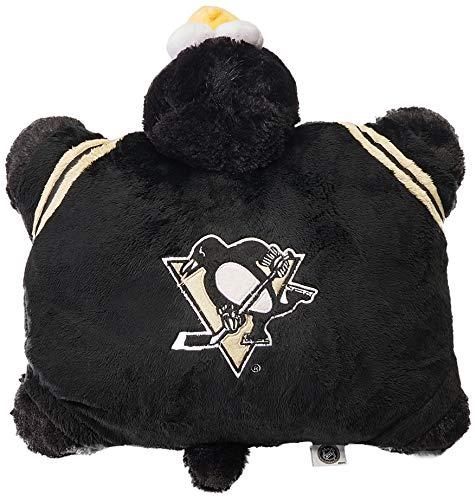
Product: SportsLine Distributors NHL Team Pillow Pets
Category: Sports & Outdoors | Fan Shop | Home & Kitchen | Bedding | Throw Pillows
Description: Plush pillow with foam filling.
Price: $17.99
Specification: Shipping Weight: 1.1 pounds (View shipping rates and policies)|Domestic Shipping: Currently, item can be shipped only within the U.S. and to APO/FPO addresses. For APO/FPO shipments, please check with the manufacturer regarding warranty and support issues.|International Shipping: This item can be shipped to select countries outside of the U.S.  Learn More|ASIN: B005H039V0|Item model number: 435PPPEN|    #8    in Sports Fan Throw Pillows